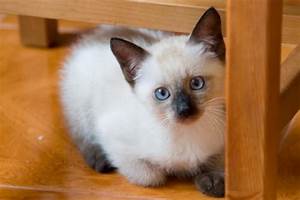
Label: cat